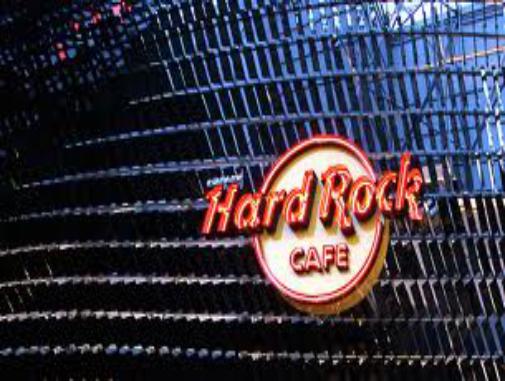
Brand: Hard Rock Cafe
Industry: Food